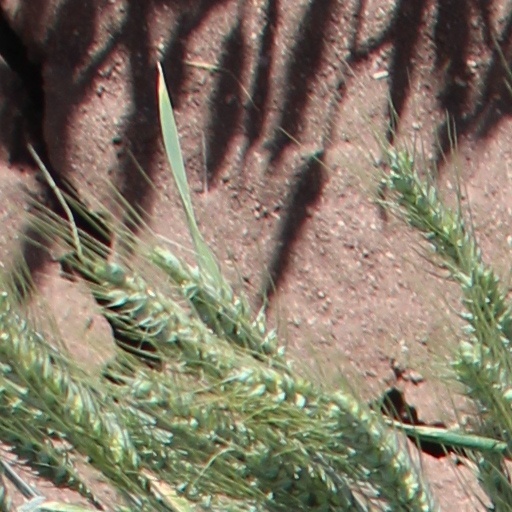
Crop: wheat